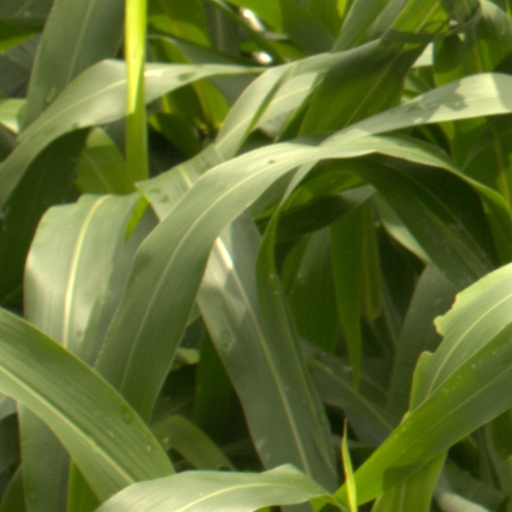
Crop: sorghum